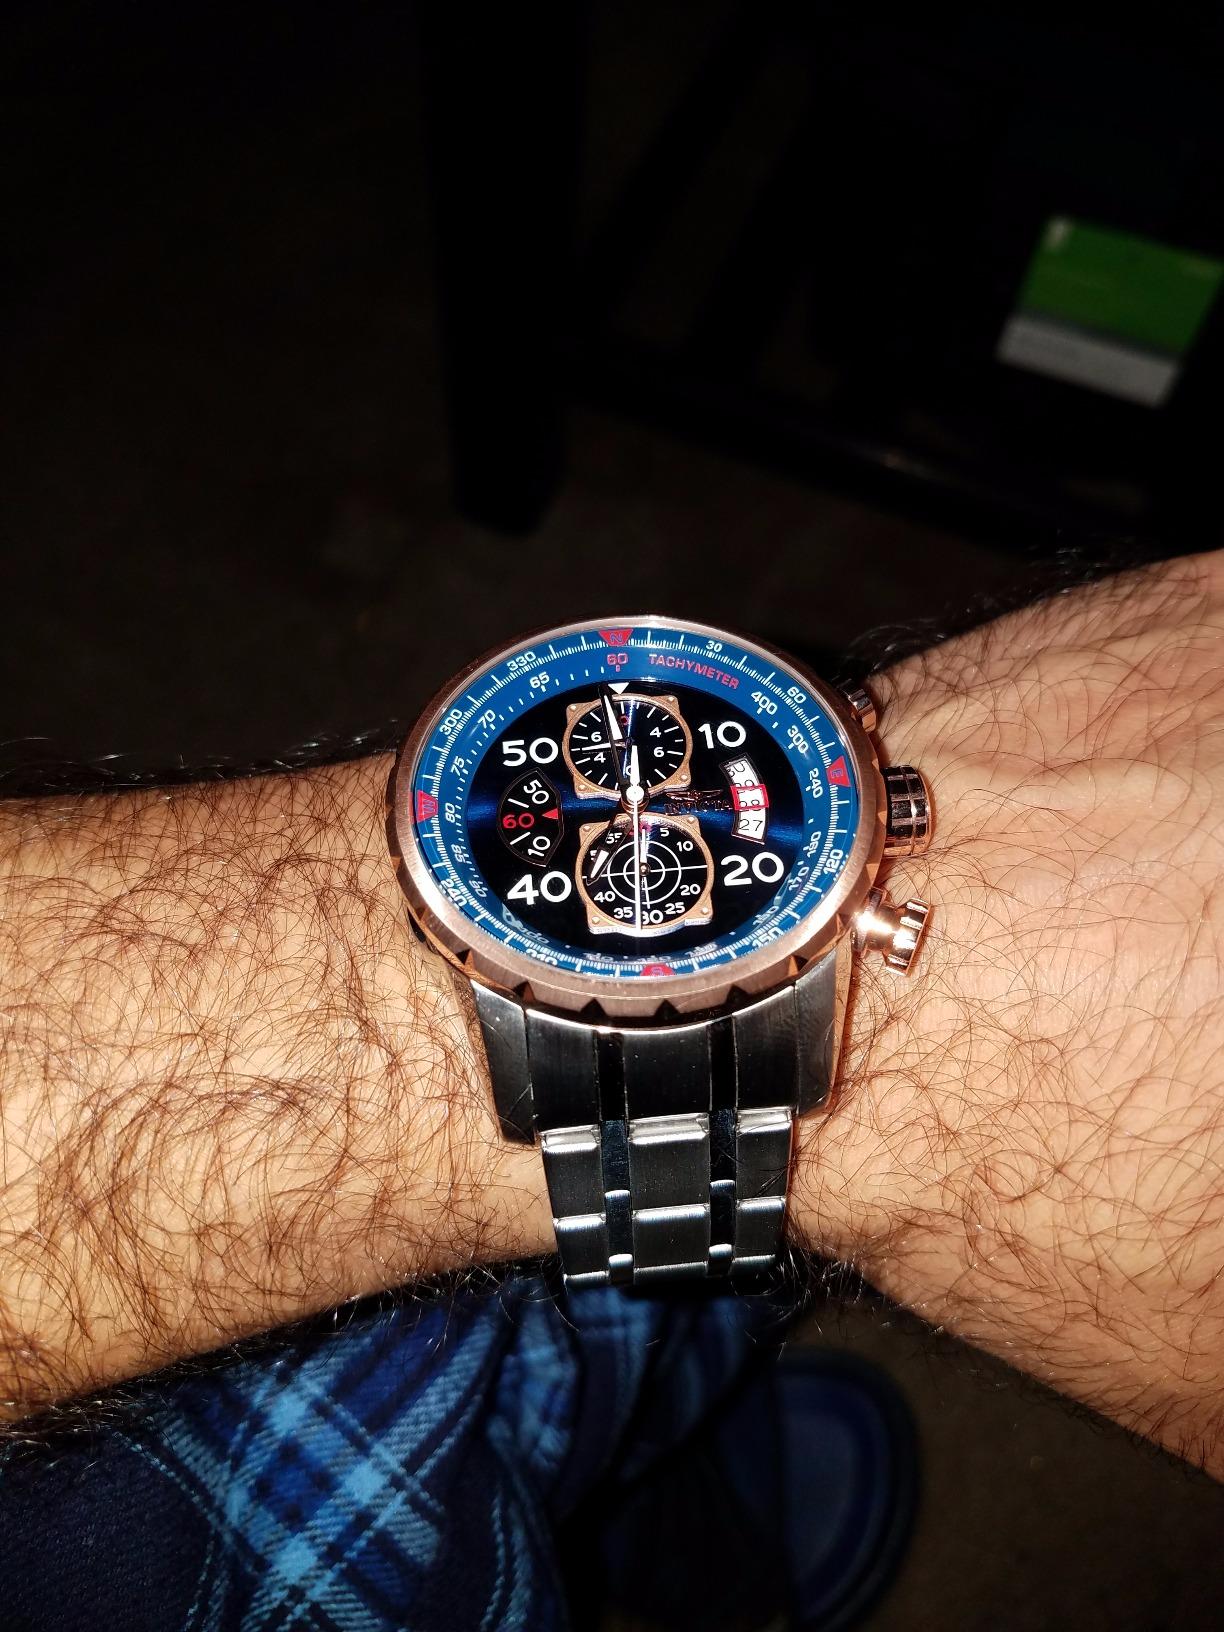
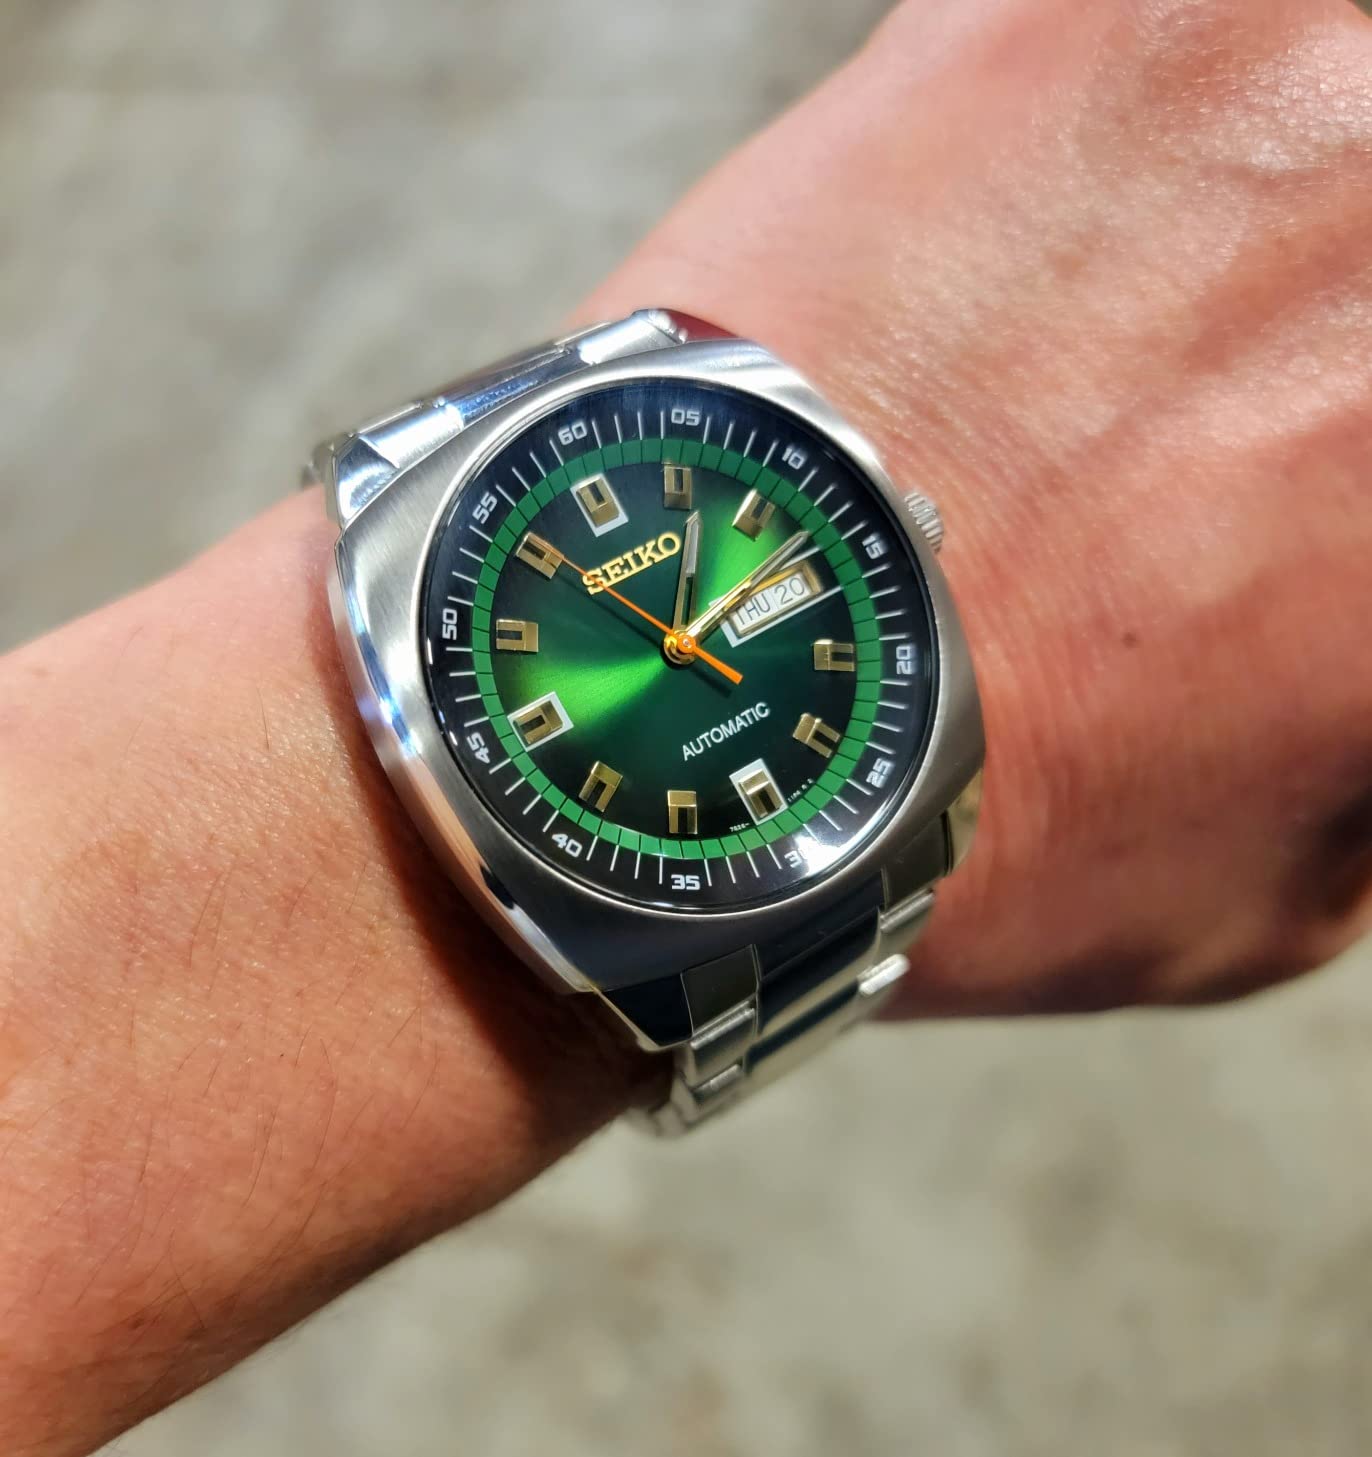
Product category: accessories_watch
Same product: no